St. Matthew's Church (Champlain, Virginia)

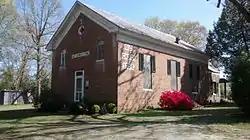

St. Matthew's Church is a historic Episcopal church in Champlain, Virginia, United States. It was built between 1860 and 1865, and is a one-story, one bay, gable-end-entry, rectangular brick building. It was consecrated in 1870 and served the residents for 100 years, until its conversion to a general store in 1970.